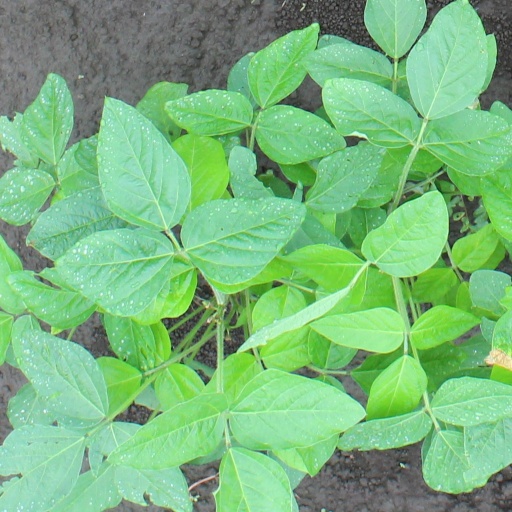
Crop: soybean